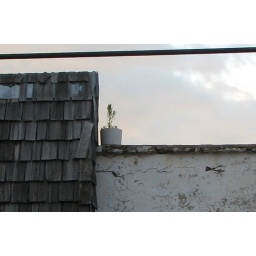
My wife pointed out this plant on top of an an empty building on Ohio Street in Drumright to me.